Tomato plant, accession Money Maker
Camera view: tilt-top (135 deg); turntable rotation: 120 degrees
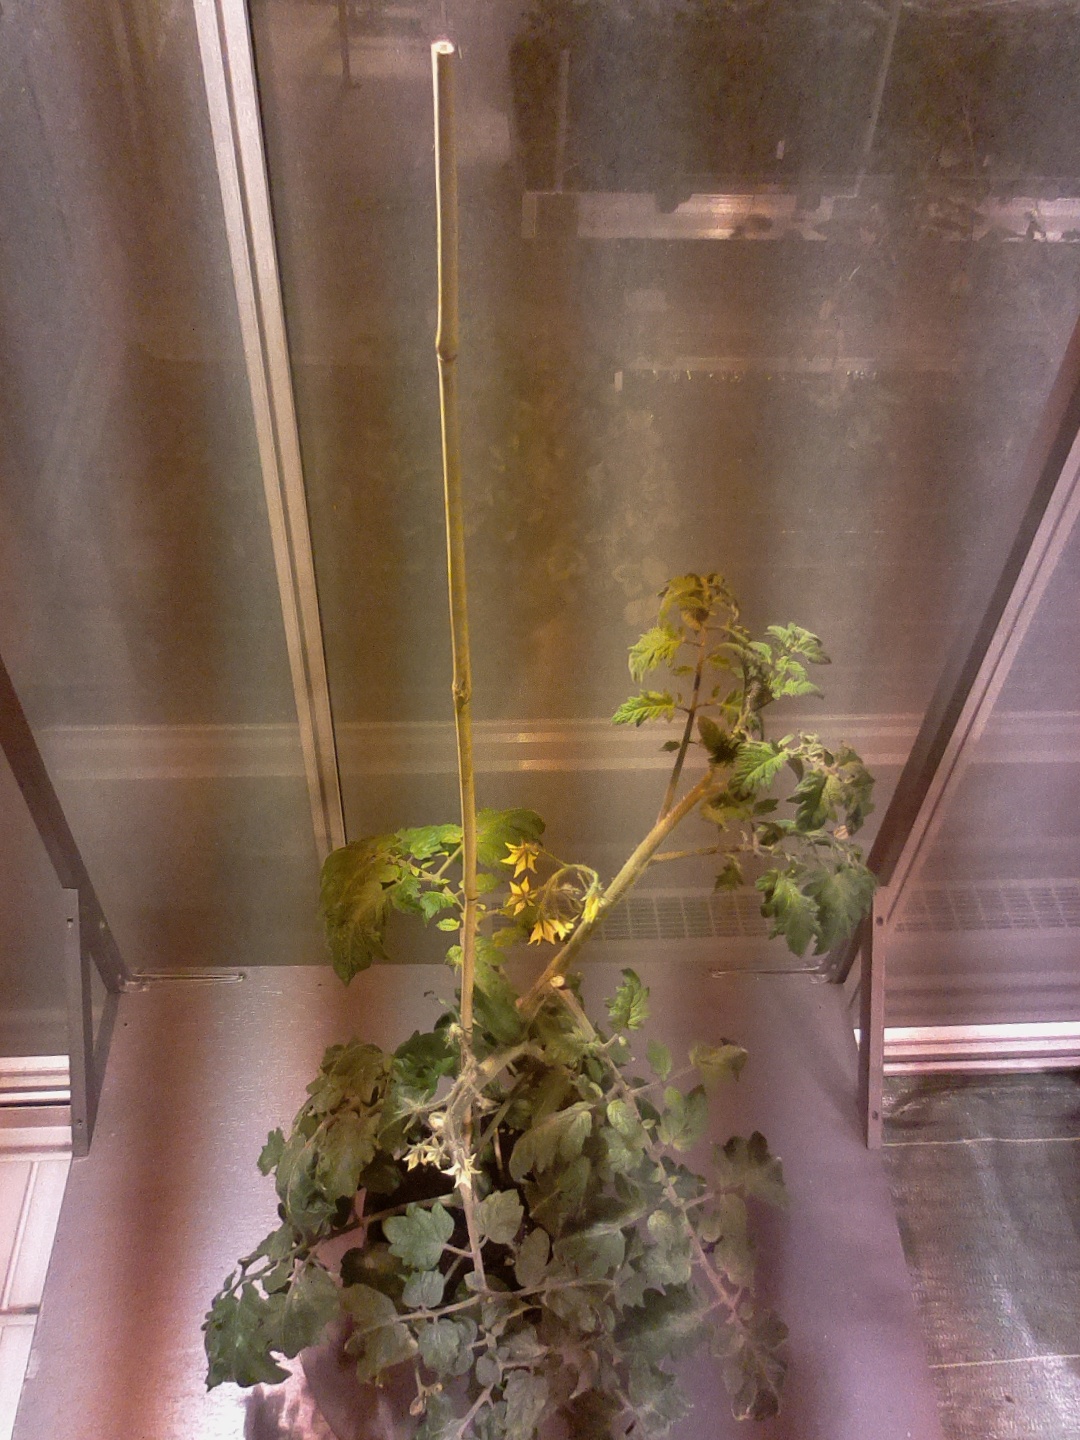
BBCH growth stage 69: End of flowering, 90%-100% of flowers open, more petals falling